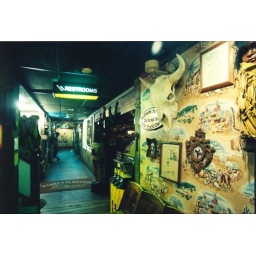
The entrance to the bar is to the right. you can see the bottles in the background